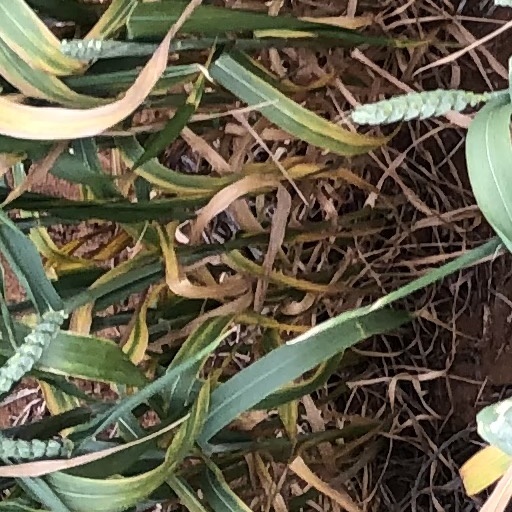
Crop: wheat